Timeline of the Syrian civil war

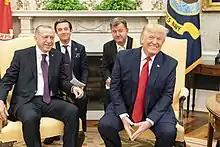
President Donald Trump meets with Turkish President Recep Tayyip Erdoğan in the Oval Office of the White House, 13 November 2019

On 20 January, the Turkish military began a cross-border operation in the Kurdish-majority Afrin Canton and the Tel Rifaat Area of Shahba Canton in Northern Syria, against the Kurdish-led Democratic Union Party in Syria (PYD), its armed wing People's Protection Units (YPG), and Syrian Democratic Forces (SDF) positions.